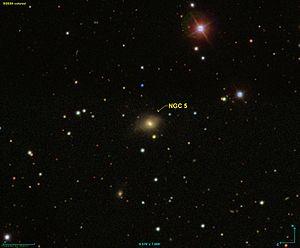
NGC 5. Image créée à l'aide du logiciel Aladin Sky Atlas du Centre de Données astronomiques de Strasbourg.
NGC 5 est une galaxie elliptique située dans la constellation d'Andromède à environ 228 millions d'années-lumière de la Voie lactée. Elle a été découverte par l'astronome français Édouard Stephan en 1881.